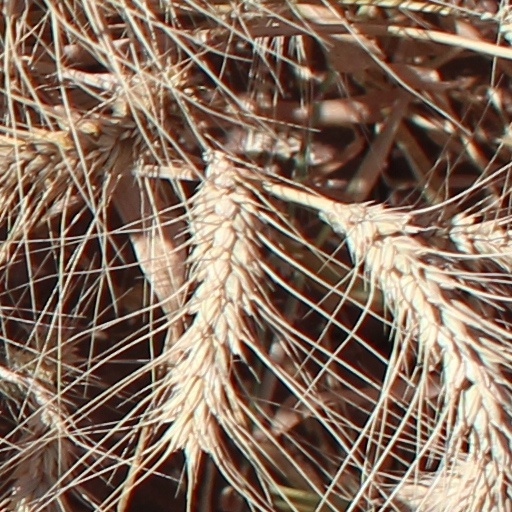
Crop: wheat